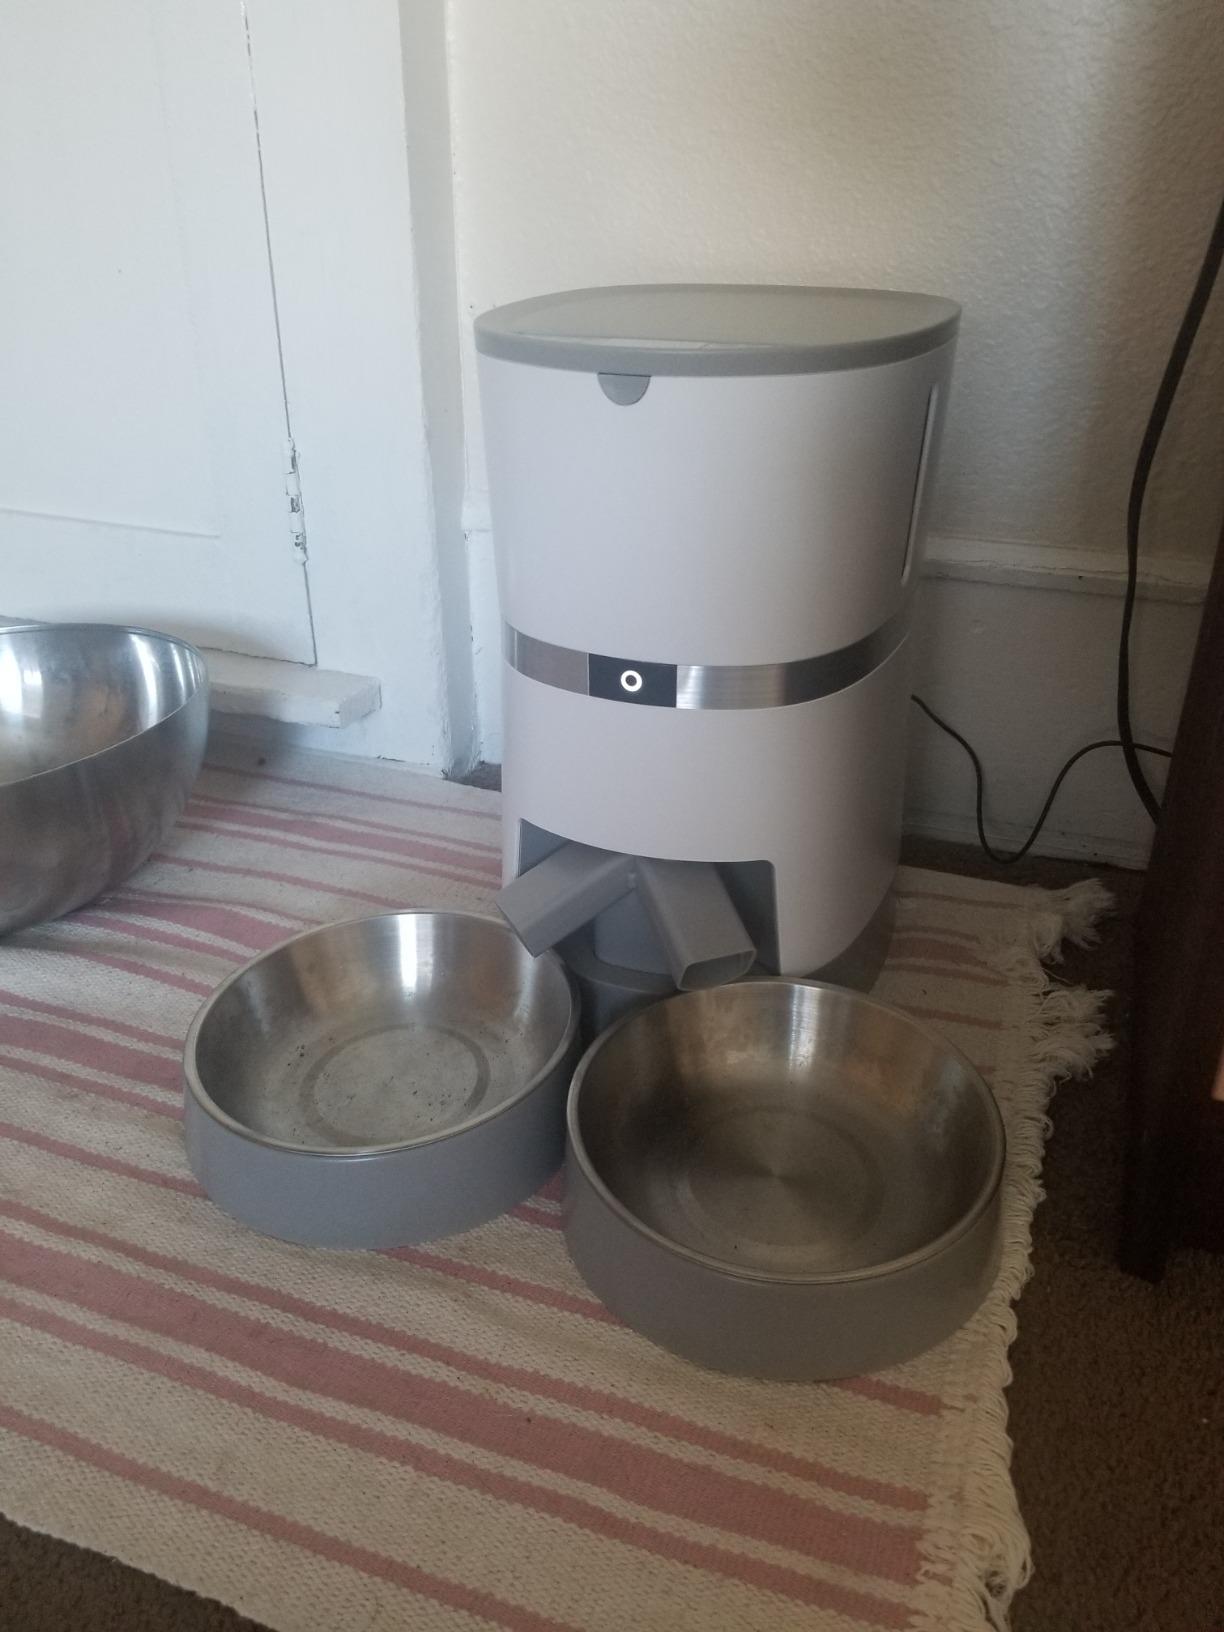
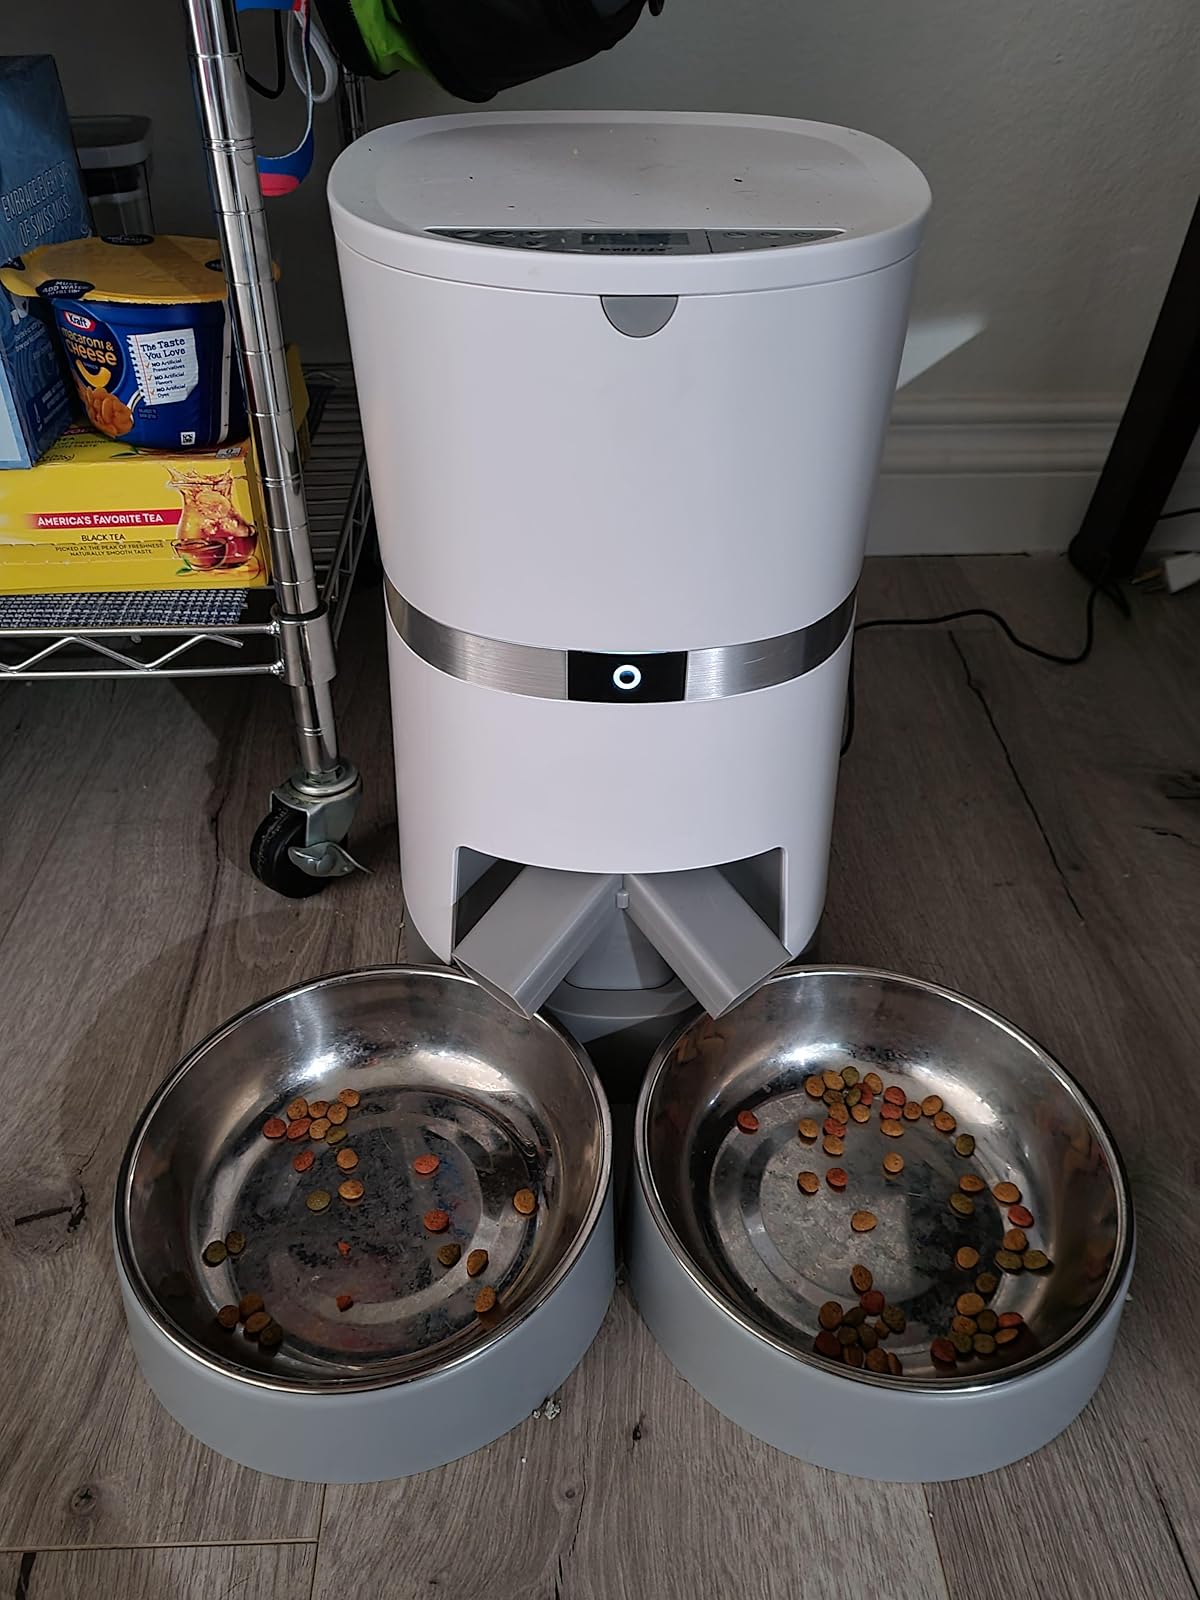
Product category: items_feeder
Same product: yes